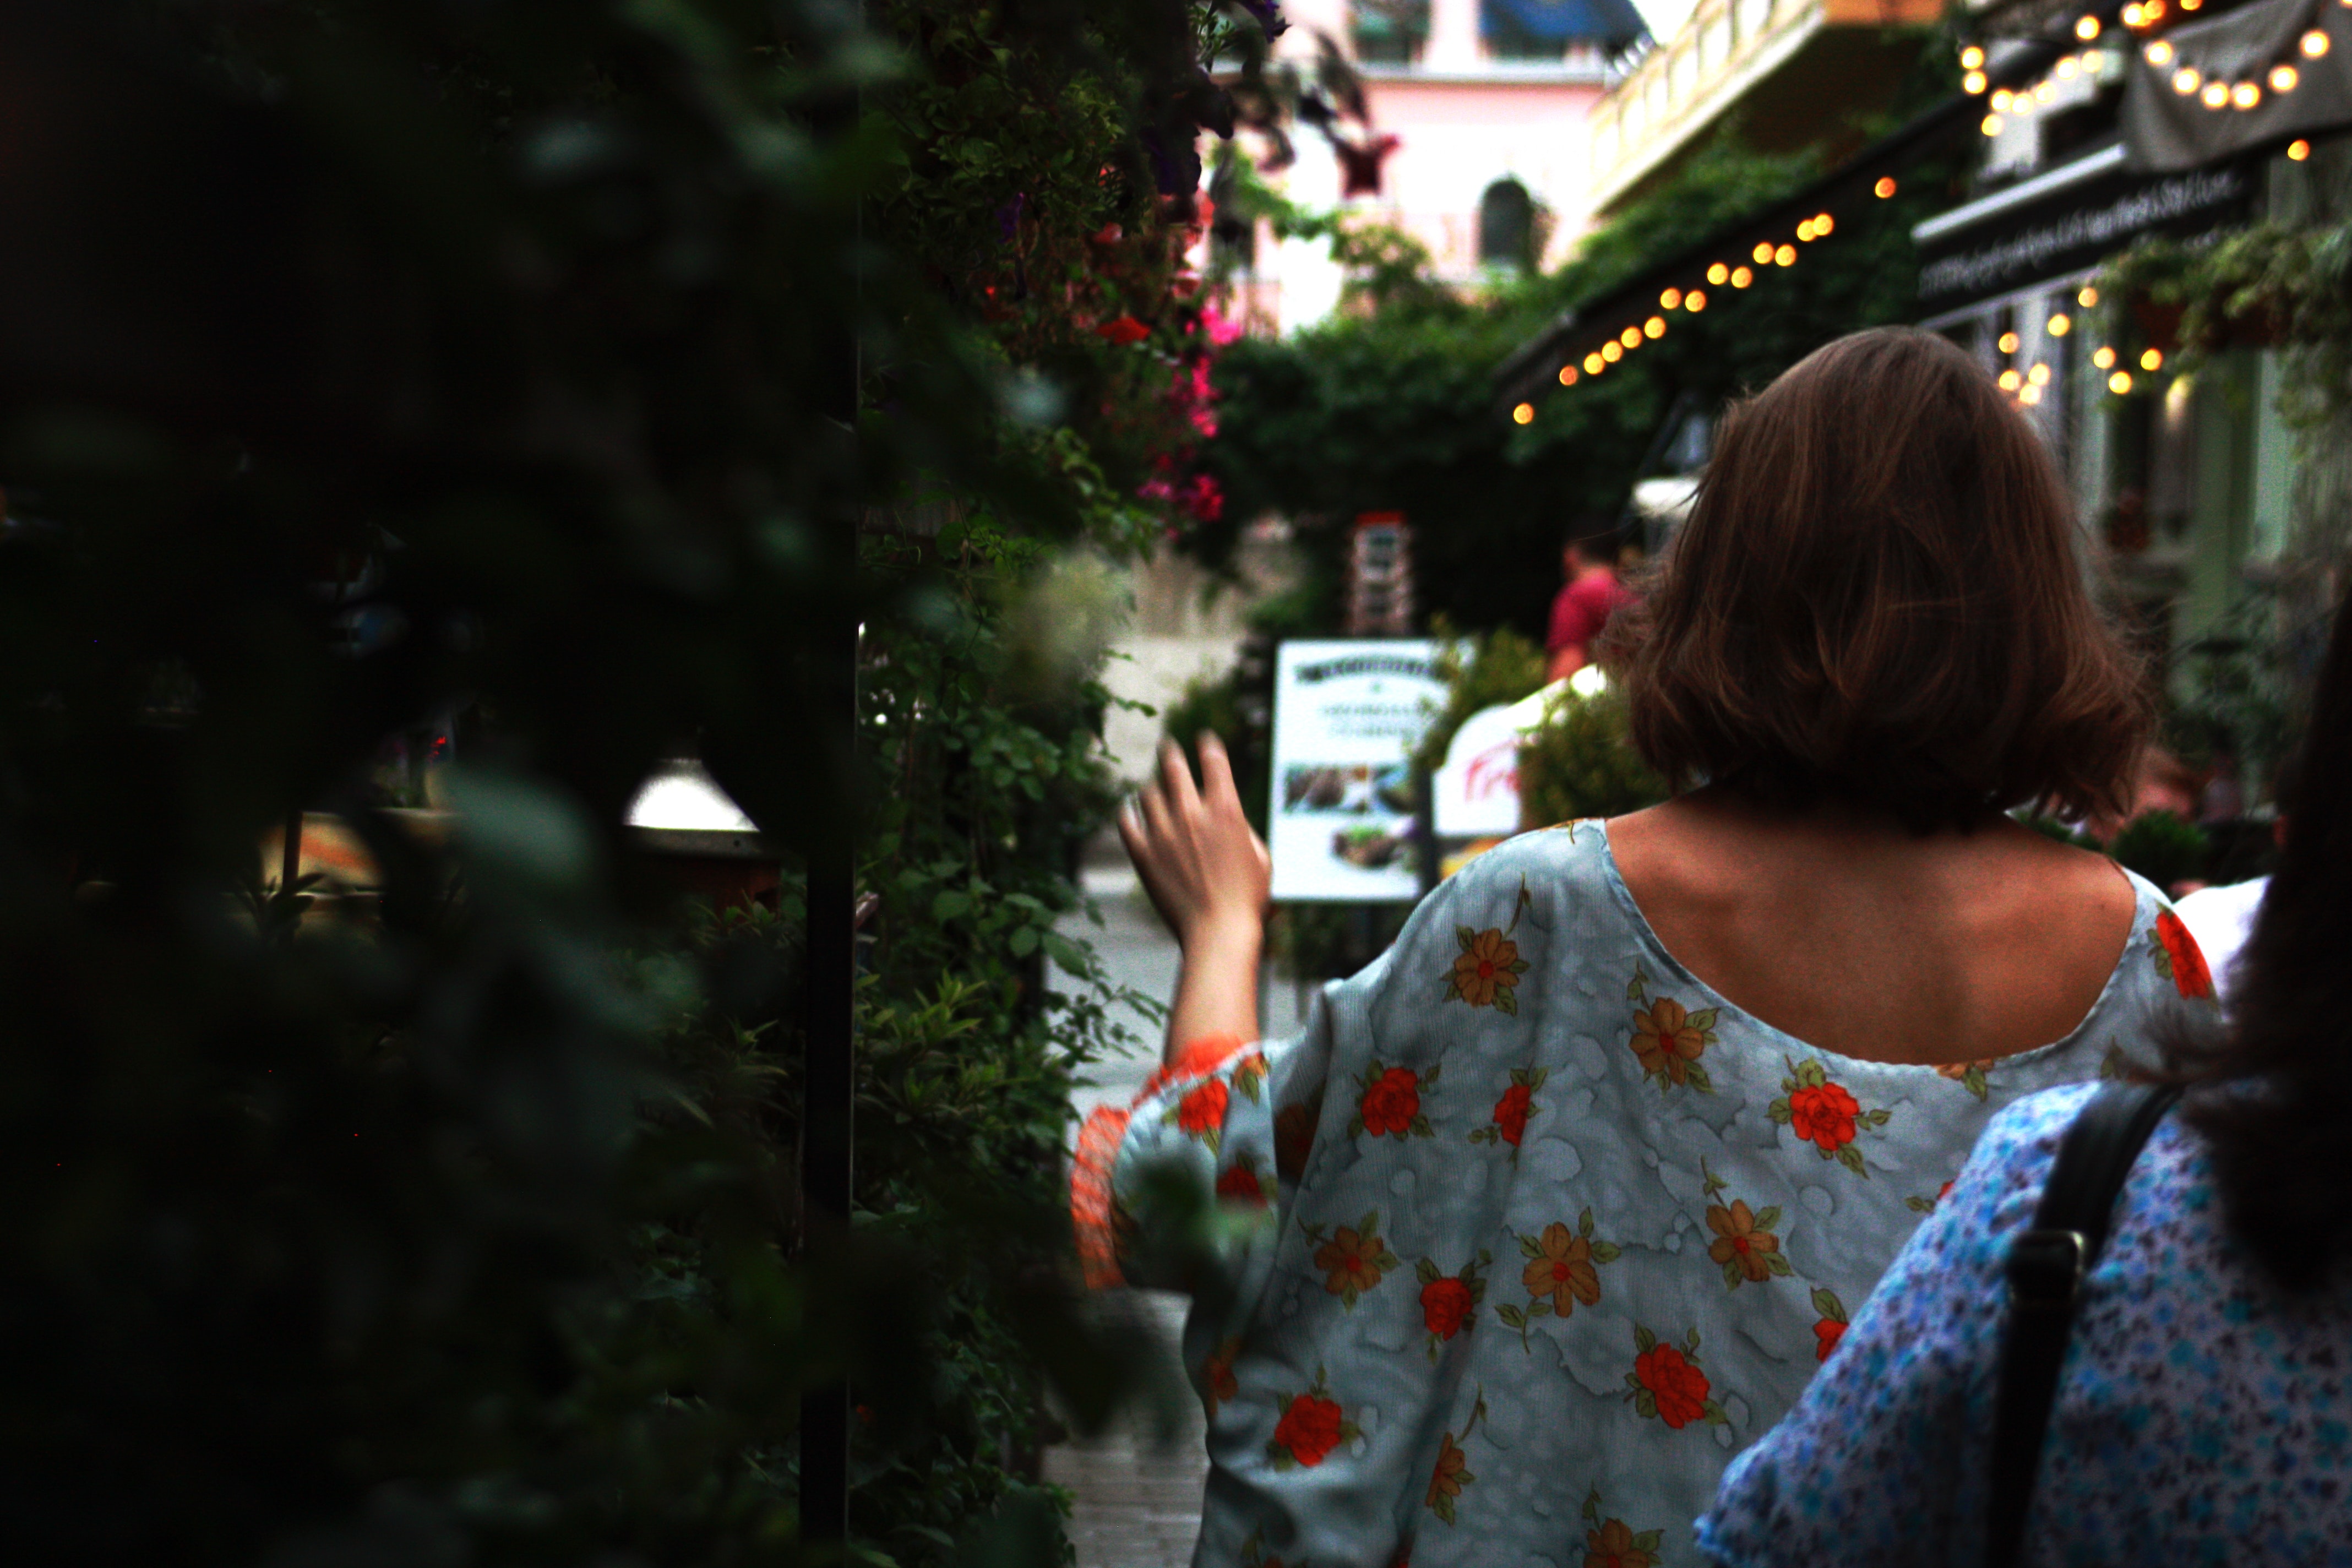
hair, photograph, tree, snapshot, leaf, fun, temple, photography, plant, black hair, long hair, glasses, street, smile, world, crowd